Lisa-Marie Karlseng Utland

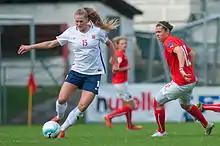

Lisa-Marie Karlseng Utland (born 19 September 1992) is a former Norwegian footballer.